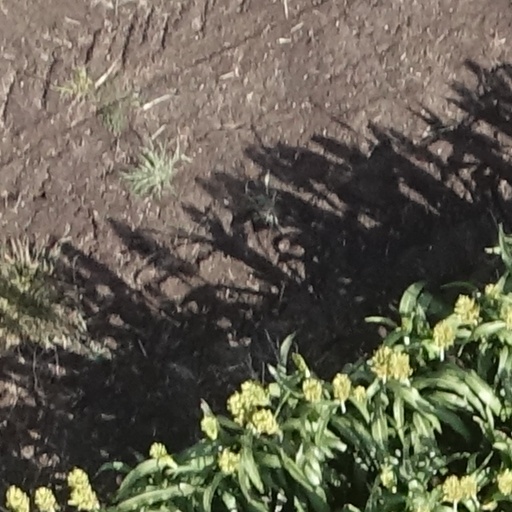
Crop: sorghum